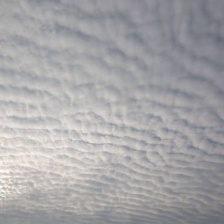
Cloud type: Altocumulus